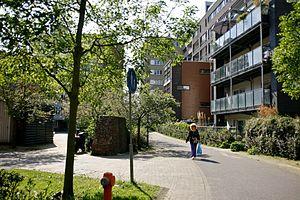
Java-eiland est un quartier de l'arrondissement Oost d'Amsterdam, aux Pays-Bas. Il fait partie du quartier du Oostelijk Havengebied et se trouve sur une île artificielle. Il a été baptisé en mémoire de l'une des Îles de la Sonde, Java qui est l'une des principales îles de l'ancienne colonie Indes orientales néerlandaises. Il est relié au Piet Heinkade par le Jan Schaeferbrug. Aménagé au cours du XXᵉ siècle, il est délimité par le Javakade au sud, et le Sumatrakade au nord. Java-eiland voisine avec KNSM-eiland, Sporenburg et Borneo-eiland.